North West England electrification schemes

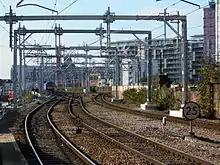
Newly installed overhead electrification into Manchester Victoria station, in October 2015

In July 2017, Chris Grayling, the secretary of state for transport announced a number of electrification schemes were to be cancelled including the Lakes Line from Oxenholme to Windermere.